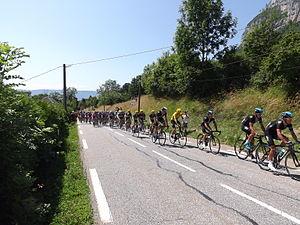
Vue du peloton de coureurs du Tour de France 2013, passant à Saint-Jean-d'Arvey près de Chambéry en Savoie (20ème étape).
La 20ᵉ étape du Tour de France 2013 s'est déroulée le samedi 20 juillet 2013.
Saint-Jean-d'Arvey est une commune française située dans le département de la Savoie, en région Auvergne-Rhône-Alpes.